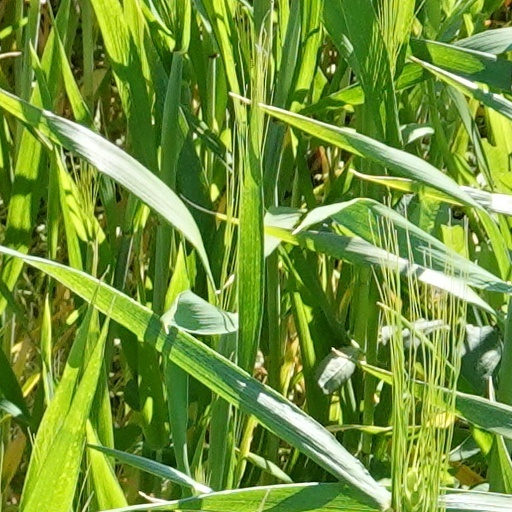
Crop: wheat